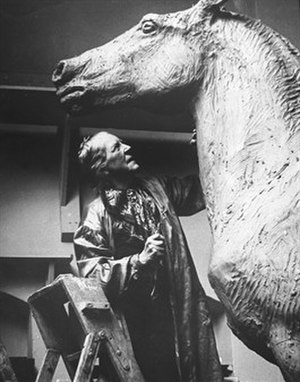
Anne Marie Carl Nielsen / Værker
Anne Marie Carl-Nielsen i færd med rytterstatuen af Christian IX
Anne Marie Carl Nielsen var en dansk billedhugger, medlem af Akademiraadet 1912-14 og fra 1891 gift med komponisten Carl Nielsen.